Bernese State Railway

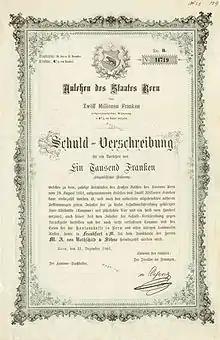
Government bond of the Bernese State Railway

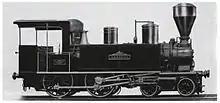
Passenger train locomotive no. 12 "Aarberg/Bueren", built by the Maschinenfabrik Esslingen in 1864

The BSB was established in 1861 from the bankrupt estate of the Swiss East–West Railway ("Schweizerische Ostwestbahn", OWB), which began the construction of the La Neuveville–Biel/Bienne–Bern–Gümligen–Langnau–Lucerne–Zug–Zürich line despite a lack of funds. Taking into account the subsidies of Swiss francs (CHF) 2 million that had already been transferred to it, the canton of Bern decided to take over the unfinished part of the line within Bern for CHF 7 million.